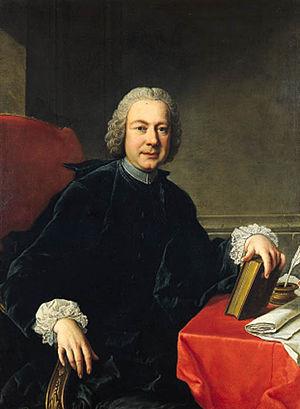
Pietro Trapassi, dit Pietro Metastasio, connu aussi en français sous le nom de Métastase, né à Rome le 3 janvier 1698 et mort à Vienne en Autriche le 12 avril 1782, est un librettiste d’opéra et poète italien.